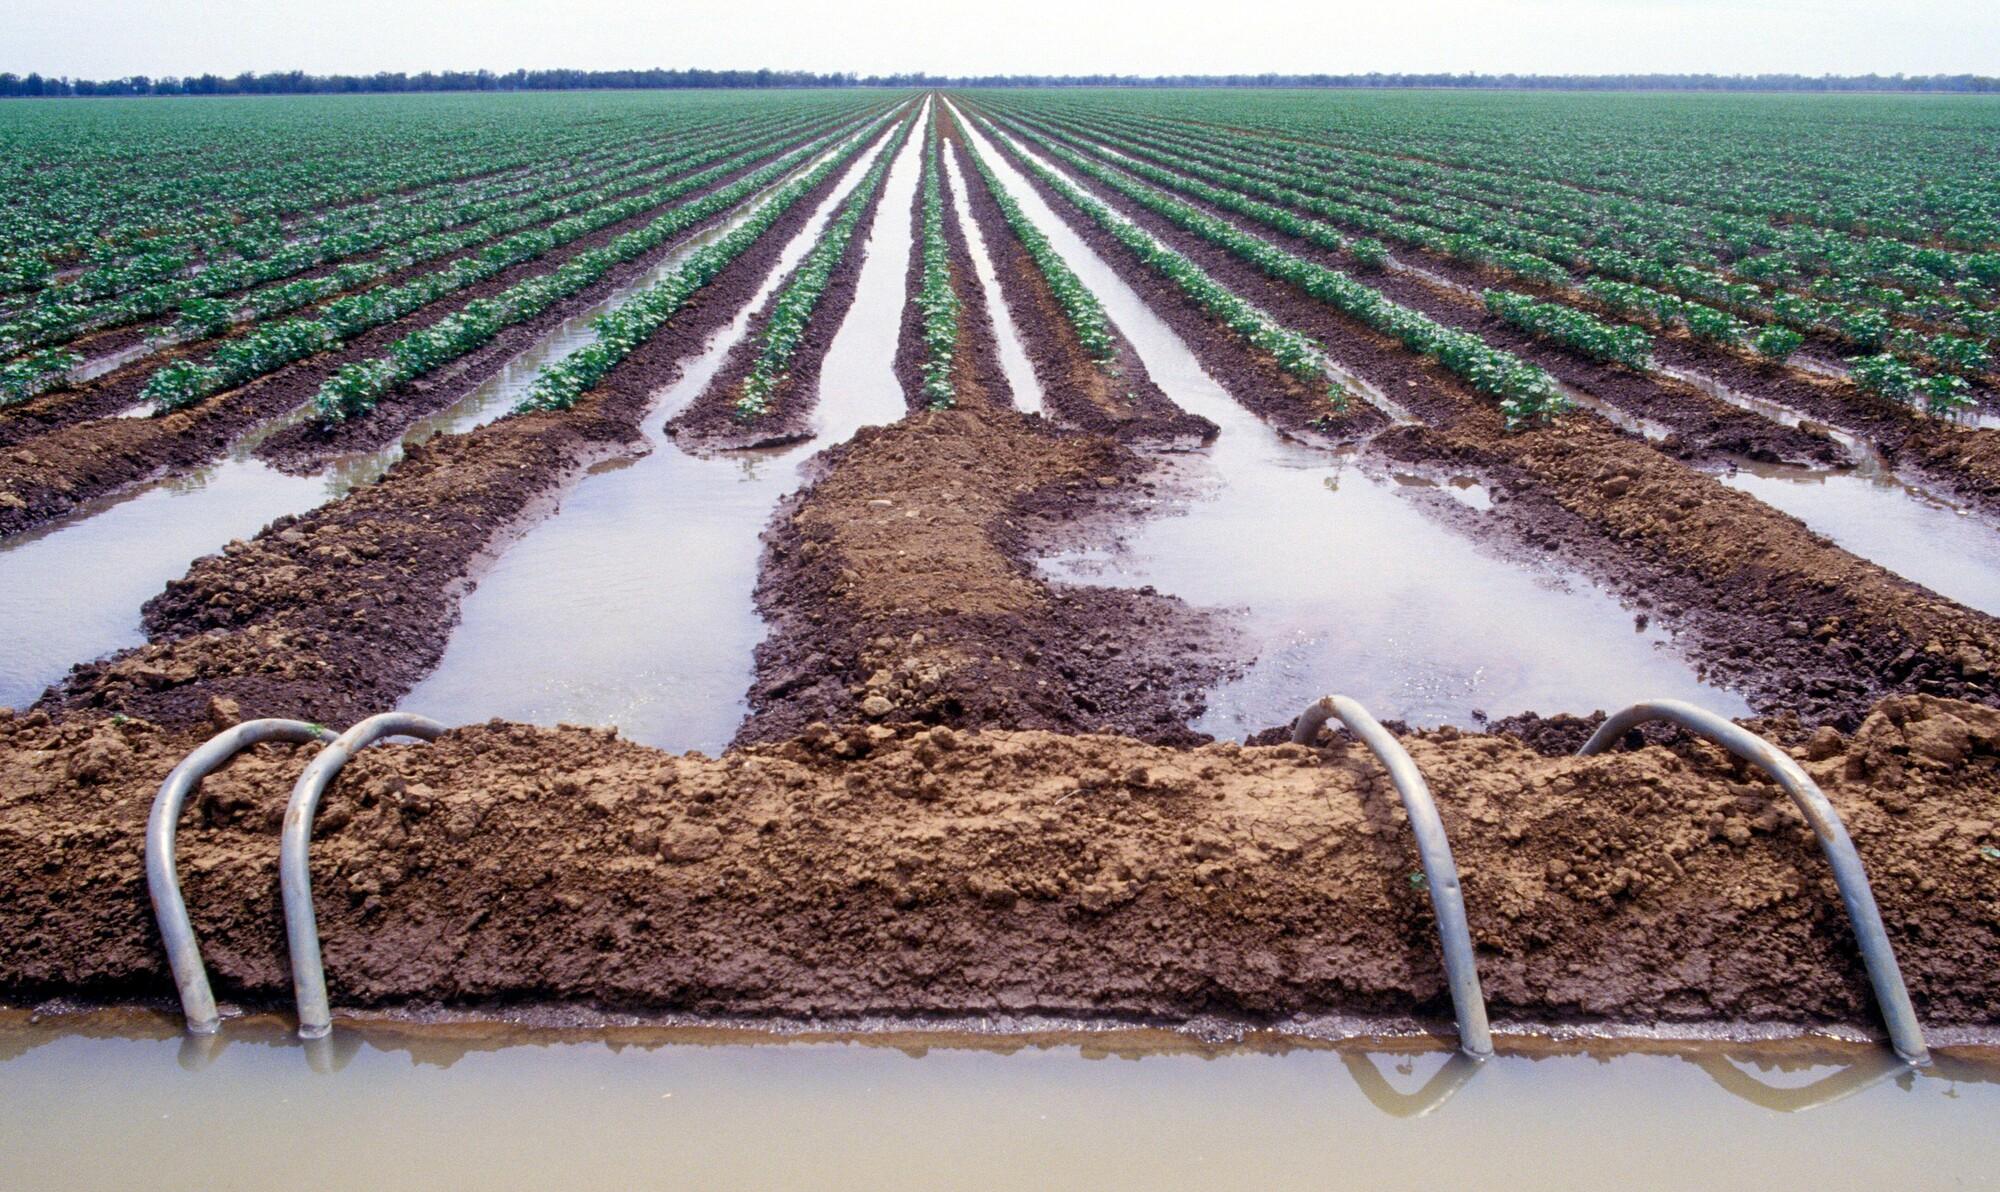
Shamba kubwa lililo na mimea iliyooteshwa kwenye matuta kwa kufwata mistari katikati ya matuta kuna maji yaliotuwama, ambayo hutumika kwa ajili ya kuleta unyevu kwenye mimea hio. Pia yapo mabomba yanayo endelea kupeleka maji shambani hapo kwa ajili ya umwagiliaji.